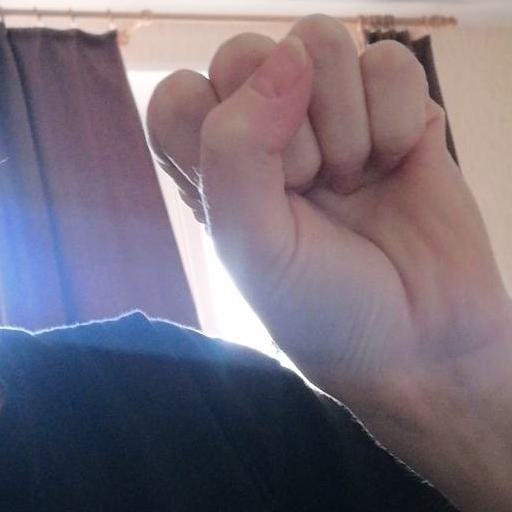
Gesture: fist